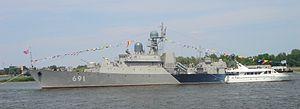
La Classe Gepard est une classe de frégate russe.